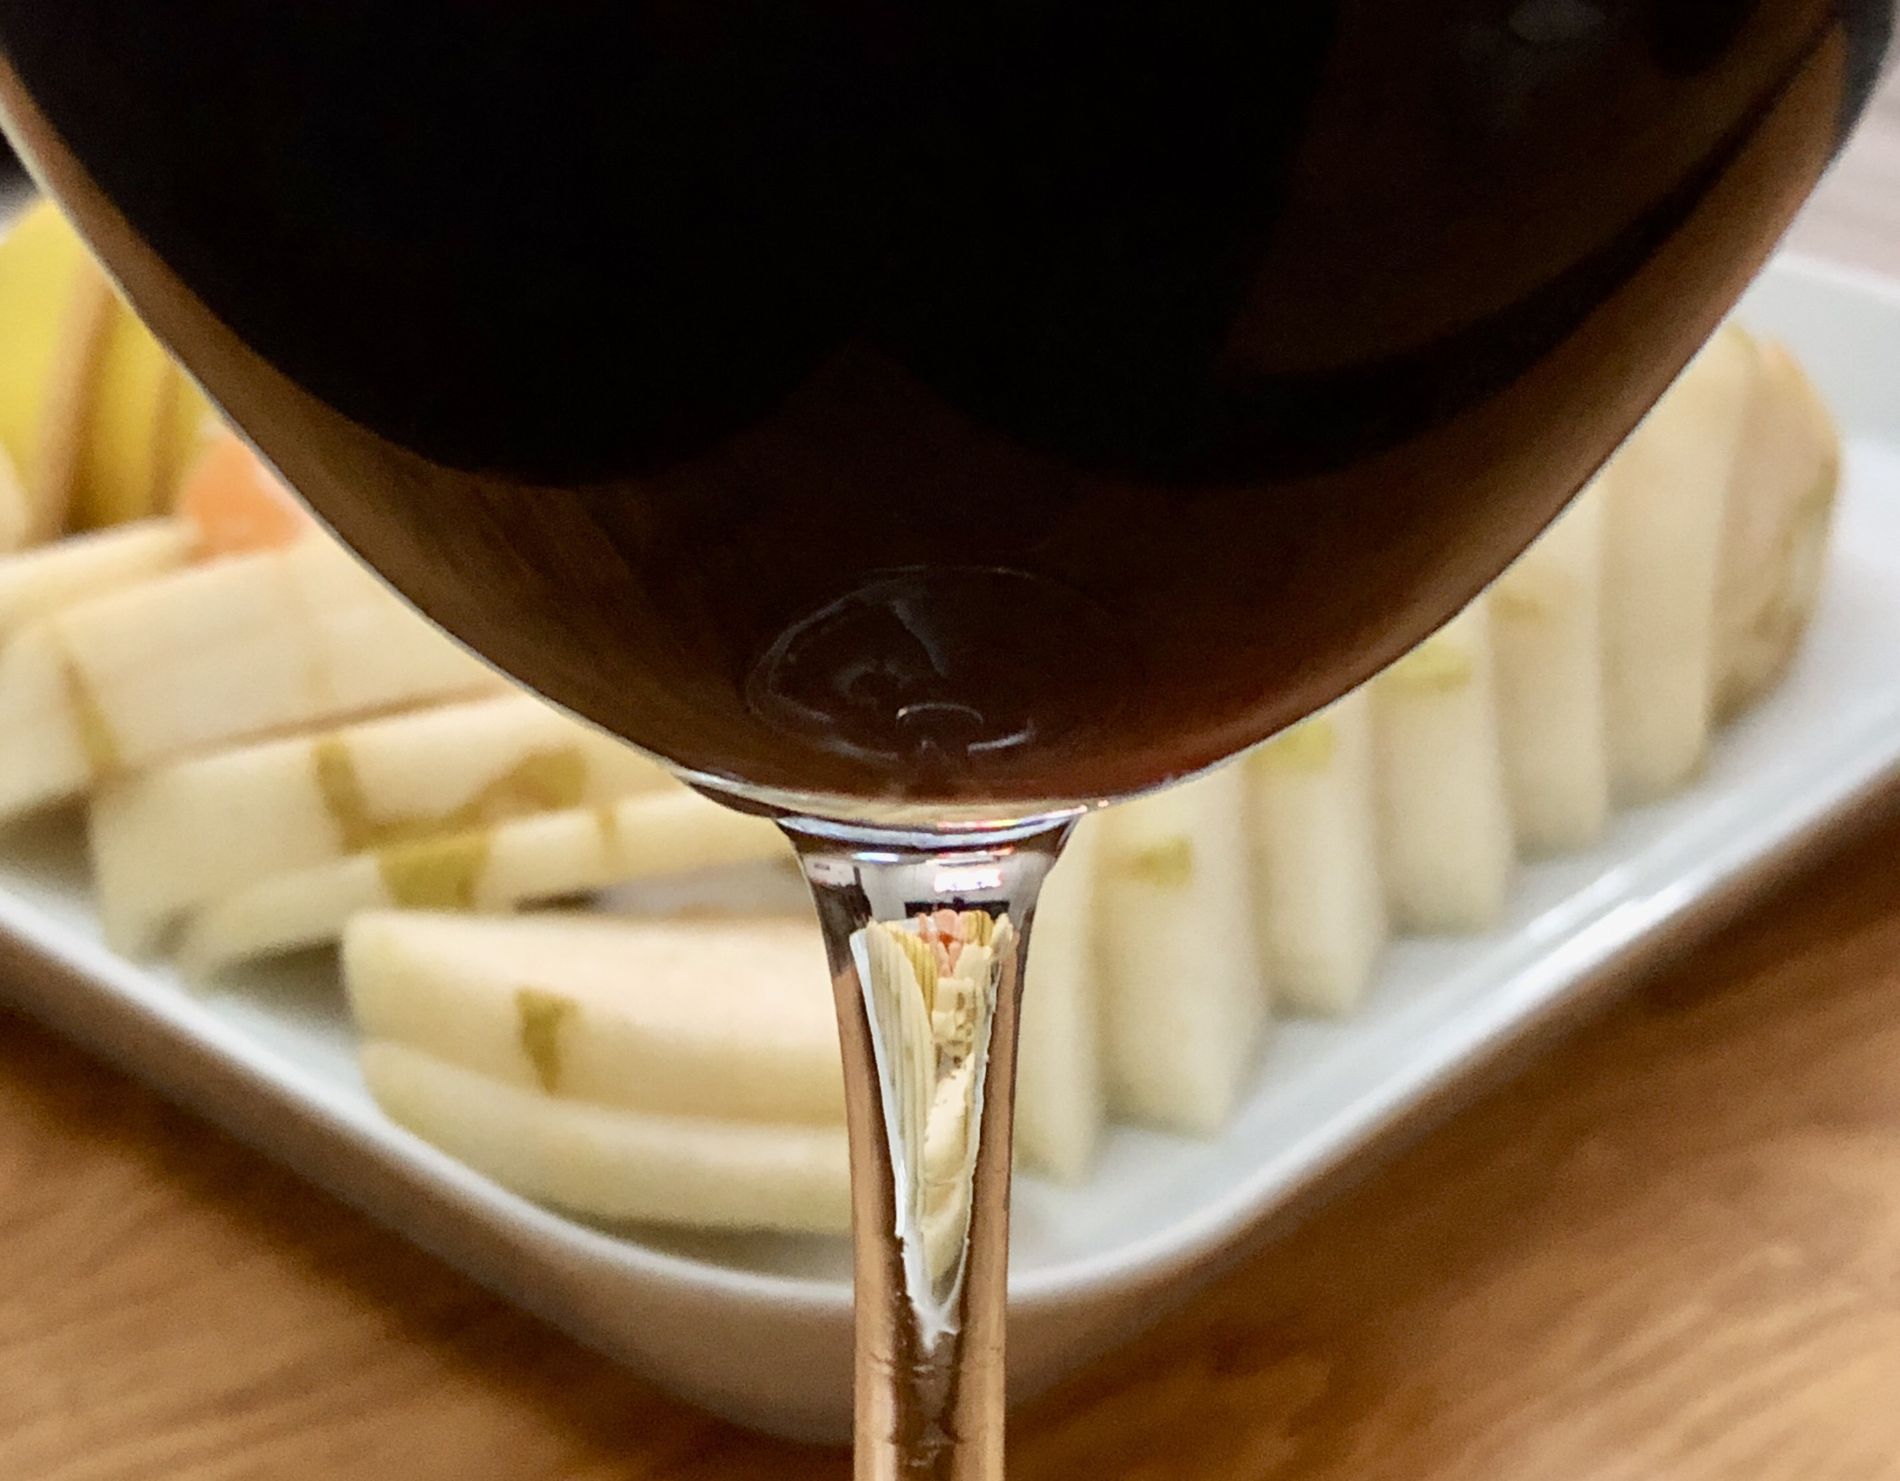
A Glass of Wine
This image features a glass full of dark liquid—could be red wine—in focus. The background is a little blurred, and there is a plate full of elegantly cut pieces. They are all surrounded by a wooden floor as the background.
This is a close-up shot of a glass full of dark liquid—could be red wine—in focus. The background is a little blurred, and there is a plate full of elegantly cut pieces. They are all surrounded by a wooden floor as the background. The image contains various shades of deep red, white, and brown. Overall, the image evokes a sense of warmth and relaxation.
Labels: Cooking, Food, Pouring Food, Meal, Food Presentation, Dish, Cup, Glass, Fruit on Plate, Wooden Background
Camera: Apple iPhone X
Lens: iPhone X back dual camera 4mm f/1.8
Aperture: F1.8
Exposure: 1/4 sec
ISO: 100
Focal length: 4